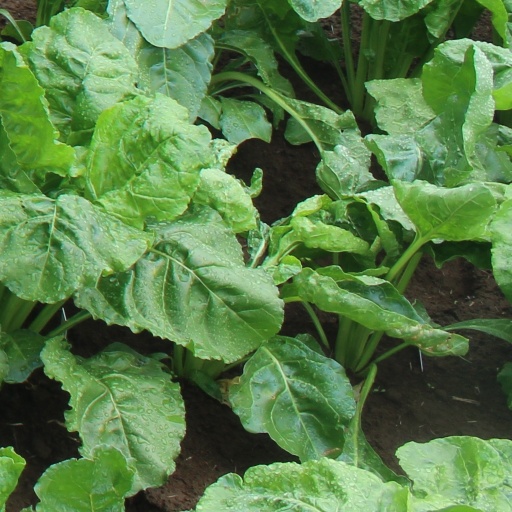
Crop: sugar beet